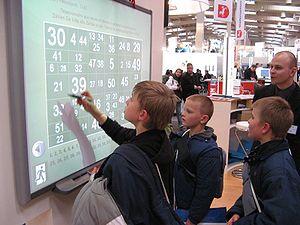
Le tableau blanc interactif, également appelé tableau numérique interactif ou tableau pédagogique interactif est un tableau sur lequel il est possible d'afficher l'écran d'un ordinateur grâce à un projecteur et le contrôler directement du tableau à l'aide d'un crayon-souris, et pour certains types de tableaux, avec les doigts. Il existe aussi les TBI mobiles, facilement transportables.
Le mobilier scolaire, fait partie des meubles contemporains que toute personne vivant dans un pays développé a utilisé pendant sa scolarité.
Les technologies de l'information et de la communication pour l'enseignement recouvrent les outils et produits numériques pouvant être utilisés dans le cadre de l'éducation et de l'enseignement.
La méthode générale d'apprentissage cognitif s'est peu à peu dégagée des travaux de pédagogues qui remettaient en cause les méthodes d'enseignement traditionnelles, prônaient la participation active et l'implication des participants, ainsi que des approches pédagogiques de psychosociologues comme Abraham Maslow, Carl Rogers ou Harold J. Leavitt.